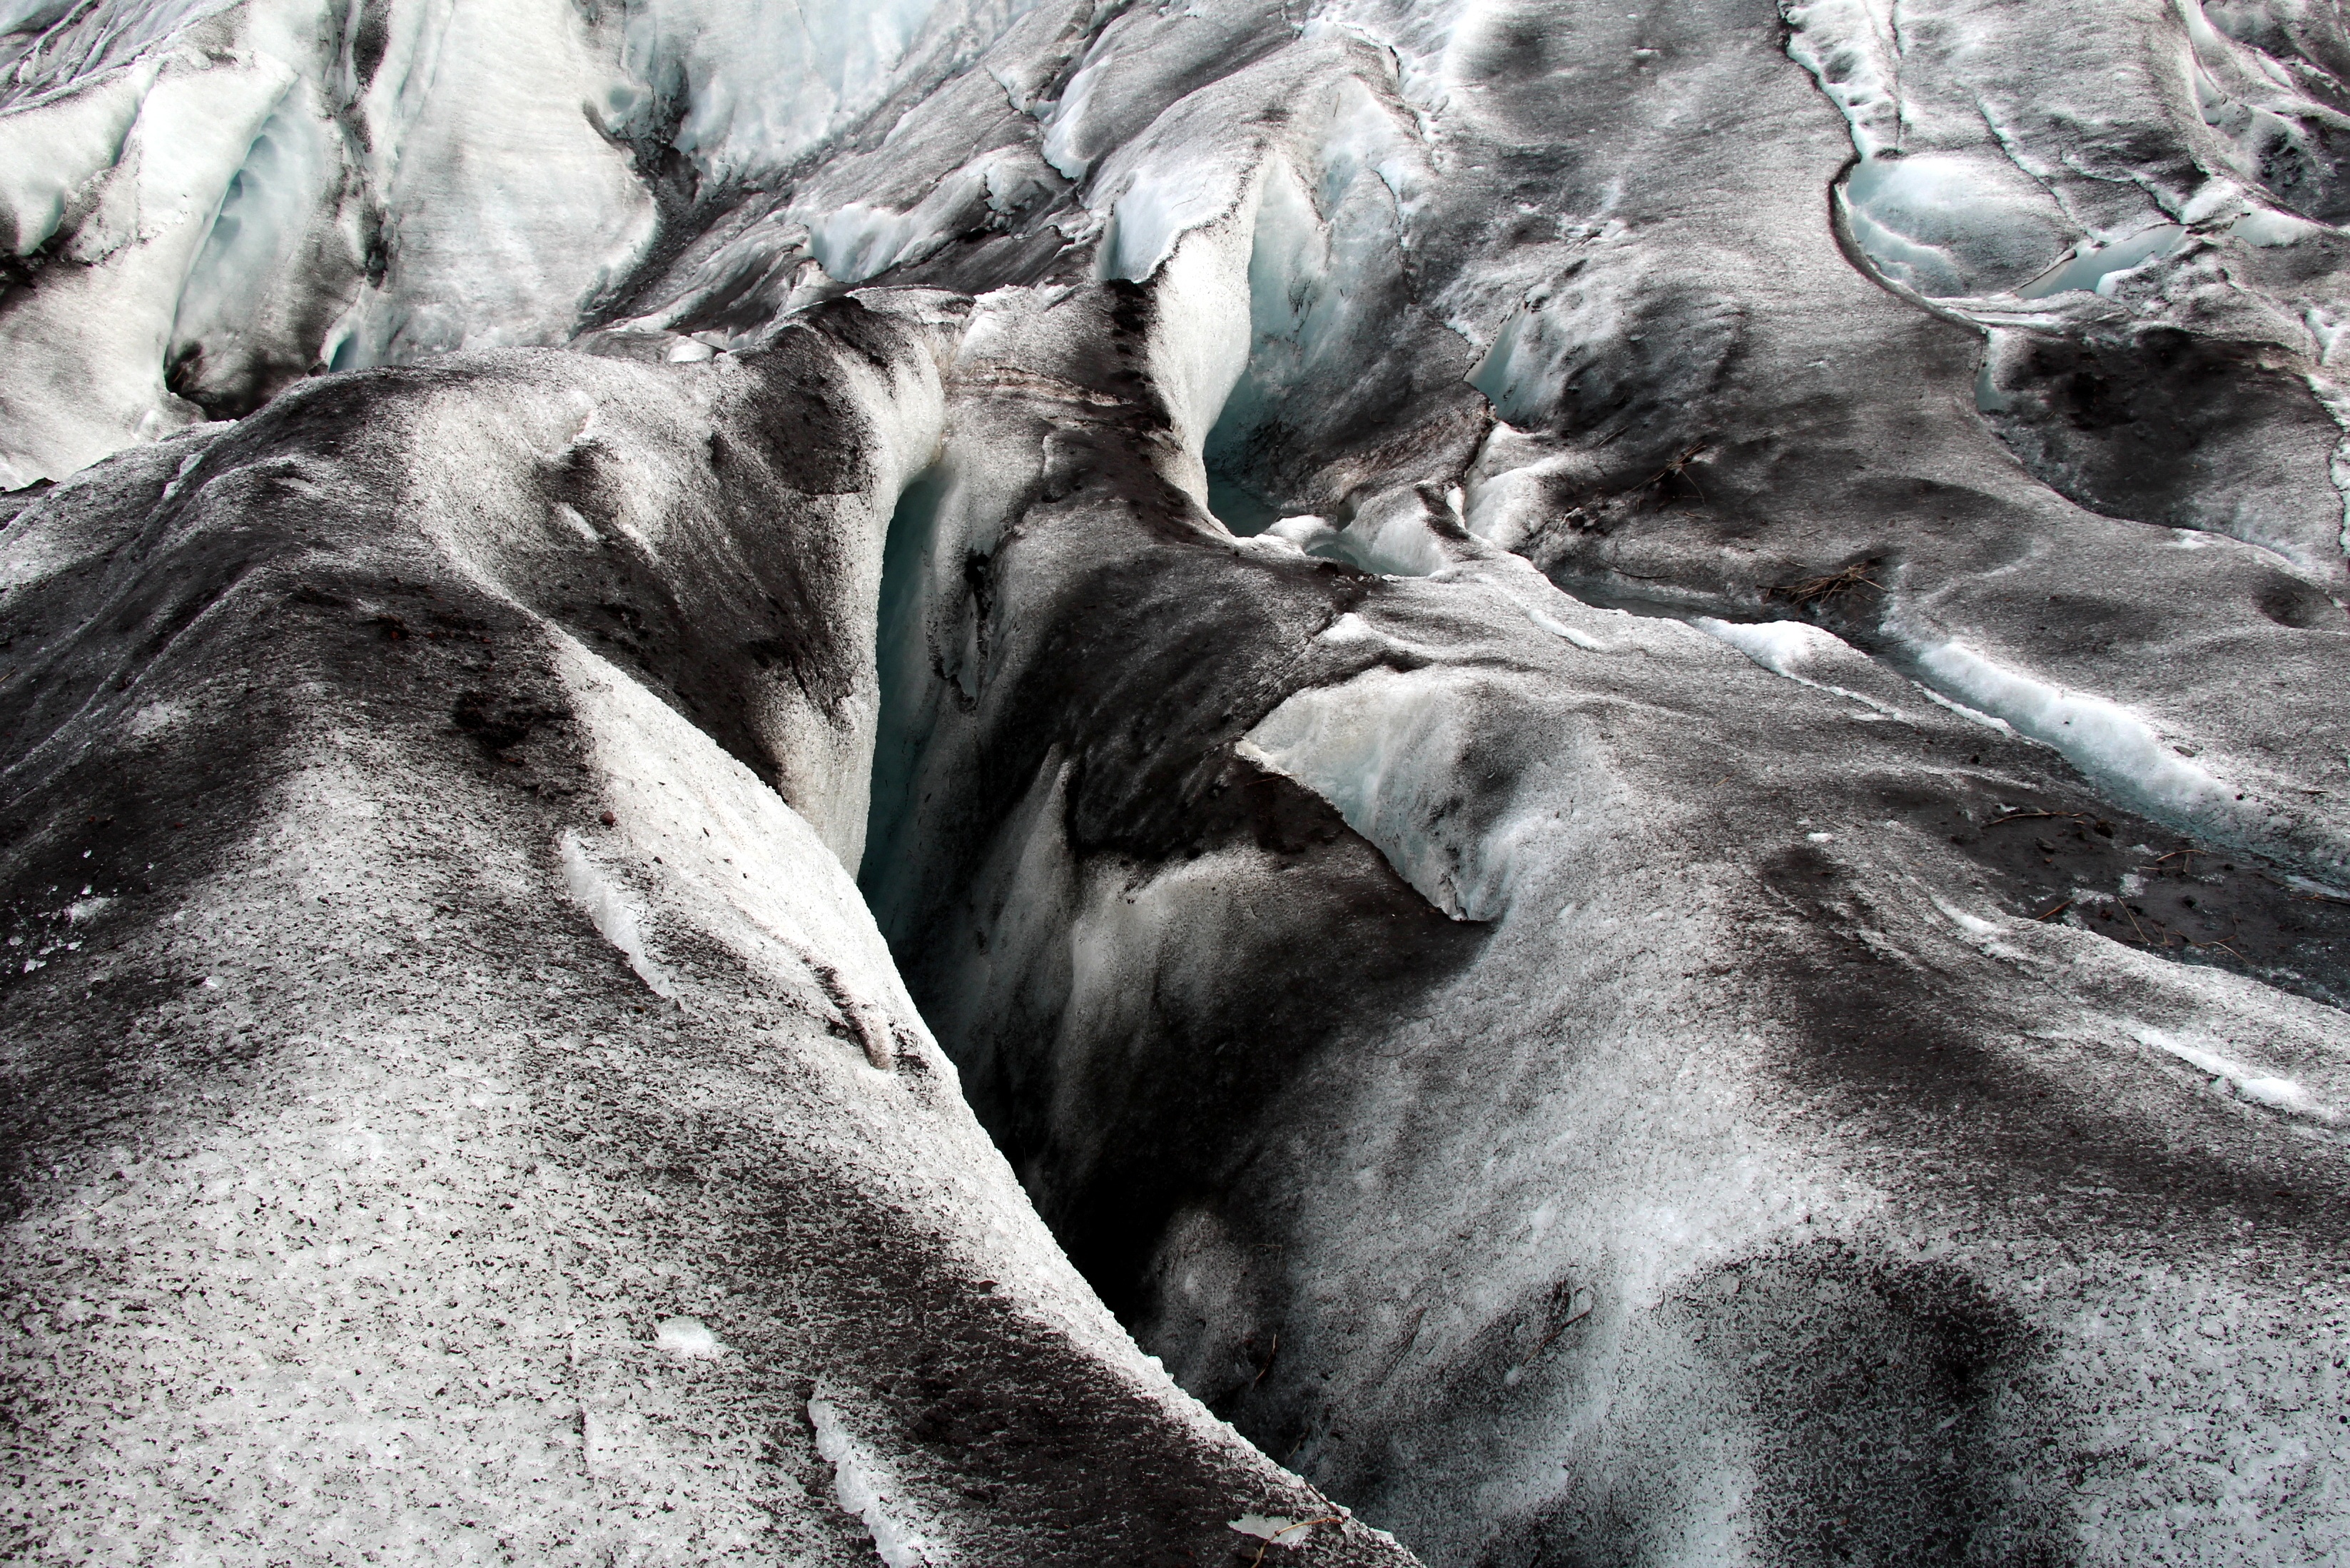
rock, ice, monochrome, geology